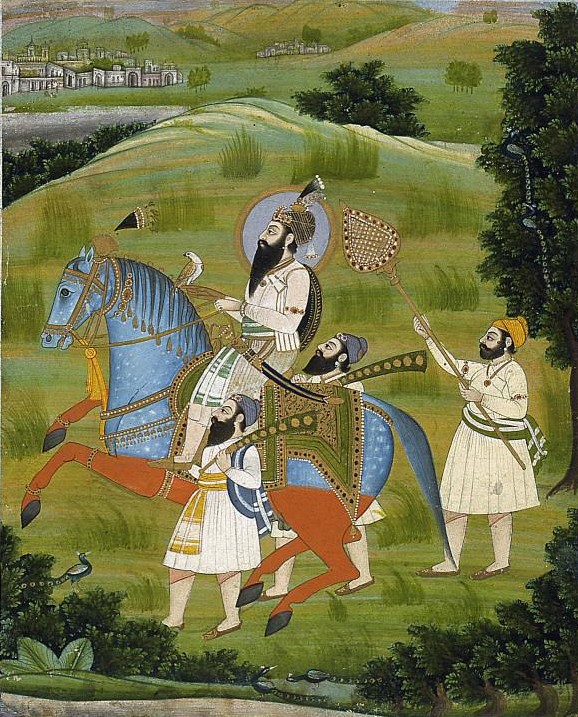
คุรุโควินทสิงห์

|name = คุรุโควินทสิงห์
|image = Guru Gobind Singh.jpg
|alt = Guru Gobind Singh Ji
|caption = คุรุโควินทสิงห์ถือเหยี่ยว นำกองกำลังขาลสา
|birth_name = โควินทะ ราย
|birth_date = 5 มกราคม ค.ศ. 1666
|birth_place = ตัขตะศรีปัฏนาสาหิบ นครปัฏนา (ประเทศอินเดียในปัจจุบัน)
|death_place = หชูรสาหิบ (ประเทศอินเดียในปัจจุบัน)
|other_names = "นานักองค์ที่ 10"
|known_for = ผู้ก่อตั้งขาลสาประพันธ์ชาปสาหิพ, จัณฑี ที วาร เป็นต้น
|predecessor = คุรุเตฆ์บะฮาดุร
|successor = คุรุครันถสาหิพ
|spouse = มาตาชีโต, มาตาสุนทรี และมาตาสาหิบทีวาน
|children = อชีตสิงห์ชุฌารสิงห์โชราวรสิงห์ฟะเตฮ์ สิงห์
|parents = คุรุเตฆ์บะฮาดุร, มาตาคูชรี
| death_cause = บาดแผล
คุรุโควินทสิงห์ หรือ คุรุโคพินทสิงห์ (5 มกราคม ค.ศ. 1666 – 7 ตุลาคม ค.ศ. 1708), มีพระนามเดิมว่า โควินทะ ราย เป็นคุรุซิกข์องค์ที่ 10 อาจารย์ทางจิตวิญญาณ นักรบ กวี และนักปรัชญา เมื่อคุรุเตฆ์บะฮาดุรพระบิดาของท่านถูกประหารตัดพระเศียรเพราะไม่ยอมเข้ารับอิสลาม Guru Tegh Bahadur BBC Religions (2009) ท่านจึงกลายเป็นผู้นำชาวซิกข์แทนทั้งที่มีพระชนมายุได้เพียง 9 พรรษา โอรสทั้งสี่คนของท่านเสียชีวิตขณะท่านยังมีพระชนม์อยู่ โดยสองท่านเสียชีวิตในสงคราม อีกสองท่านถูกกองทัพจักรวรรดิโมกุลประหาร;
ท่านทรงสร้างคุณูปการไว้หลายประการต่อศาสนาซิกข์ รวมทั้งการสร้างกองกำลังนักรบเรียกว่า "ขาลสา" ในปี ค.ศ. 1699 และบัญญัติ "ก 5 ประการ" อันเป็นหลักความเชื่อที่ชาวขาลสาต้องปฏิบัติตามตลอดชีวิต นอกจากนี้ท่านยังทำให้ศาสนาซิกข์มีรูปแบบมากขึ้น ประพันธ์คัมภีร์สำคัญ ๆ ไว้หลายเล่มSingh, Patwant; (2000). The Sikhs. Alfred A Knopf Publishing. Pages 17. . และตั้ง "คุรุครันถสาหิพ" เป็นคุรุแทนไว้ตลอดกาล
== อ้างอิง ==
หมวดหมู่:คุรุซิกข์
หมวดหมู่:บุคคลจากรัฐมหาราษฏระ